Frances Knorr

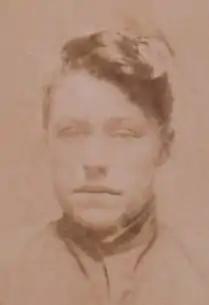
Frances Knorr,

Frances Lydia Alice Knorr (10 December 1868 – 15 January 1894) was an English serial killer known as the Baby Farming Murderess. She was found guilty of strangling an infant and hanged on Monday 15 January 1894.